Schnapps

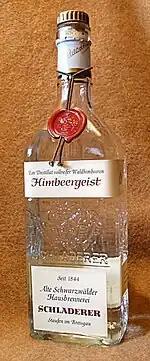
"Himbeergeist" made from wild raspberries in the Black Forest region of Germany

The German term "Schnaps" refers to "any kind of strong, dry spirit", similar to how "eau de vie" (water of life) is used in French, "aguardiente" (burning water) in Spanish, or "aguardente" in Portuguese.